Manu Gavassi

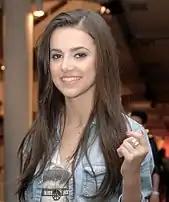
Manu in 2011

She began her career in 2009 through Capricho magazine, participating in Galera Capricho, modeling in fashion editorials and being part of behavioral articles for the magazine. Karol Pinheiro, one of Capricho's reporters at the time, found out that Manu was singing and requested the singer's video for him on the magazine's website. With a big réaction to the video, Manu went on to cover songs by singers Justin Bieber and Taylor Swift and publicized her past songs through her own YouTube channel. Her father, broadcaster Zé Luiz, sent some videos of her singing to producer Rick Bonadio, who found the material interesting and invited the singer to be part of his record label Midas Music, she recorded her first studio album under the label.